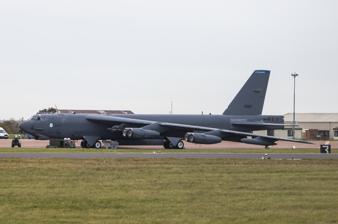
Building: RAF Fairford
Country: United Kingdom
Year built: 1943
Royal Air Force station in Gloucestershire, United Kingdom RAF Fairford Near Fairford , Gloucestershire in England A US Air Force B-52H Stratofortress at RAF Fairford during 2019 RAF Fairford Location in Gloucestershire Coordinates 51°40′56″N 001°47′24″W / 51.68222°N 1.79000°W / 51.68222; -1.79000 Type RAF station ( US Visiting Forces ) Area 514.2 hectares (1,271 acres) Site information Owner Ministry of Defence Operator US Air Force Controlled by US Air Forces in Europe - Air Forces Africa Condition Operational Site history Built 1943 ( 1943 ) In use 1944–1950 ( Royal Air Force ) 1950 – present ( US Air Force ) Events Royal International Air Tattoo (RIAT) Garrison information Occupants 99th Expeditionary Reconnaissance Squadron 420th Air Base Squadron 420th Munitions Squadron Airfield information Identifiers IATA : FFD, ICAO : EGVA, WMO : 036440 Elevation 87 metres (285 ft) AMSL Runways Direction Length and surface 09/27 3,045 metres (9,990 ft) Asphalt Source : UK Military Aeronautical Information Publication Royal Air Force Fairford or more simply RAF Fairford ( IATA : FFD , ICAO : EGVA ) is a Royal Air Force (RAF) station in Gloucestershire , United Kingdom. While being an RAF station, Fairford hosts United States Air Force personnel. Since 2019, the base has played host to a Lockheed U-2 S Dragon Lady detachment from the 99th Expeditionary Reconnaissance Squadron . It is the USAF's only European airfield for heavy bombers and routinely supports Bomber Task Force (BTF) operations. Its most prominent use in recent years has been as an airfield for United States Air Force B-52s during the 2003 Iraq War , Operation Allied Force in 1999, and the first Gulf War in 1991. RAF Fairford was the only TransOceanic Abort Landing site for NASA 's Space Shuttle in the UK. As well as having a sufficiently long runway for a shuttle landing (the runway is 3,045 m (9,990 ft) long), it also had NASA-trained fire and medical crews stationed on the airfield. The runway is rated with an unrestricted load-bearing capacity, meaning that it can support any aircraft with any type of load. RAF Fairford is also the home of the Royal International Air Tattoo (RIAT), an annual air display. RIAT is one of the largest airshows in the world, with the 2003 show recognised by Guinness World Records as the largest military airshow ever, with an attendance of 535 aircraft. History Second World War Soldiers boarding planes for Operation Market Garden Construction started in 1943 as part of a programme to open fourteen airfields in southern England to be used by British and American troop carrier transports and gliders . The station opened on 18 January 1944. Initially intended to be operated by the United States forces, the first occupants arrived on 18 March when the Royal Air Force's No.620 Squadron equipped with the Short Stirling Mk.IV moved from RAF Leicester East , soon to be accompanied on 25 March by No. 190 Squadron also operating the Stirling. The aircraft were used for airborne forces operations, performing parachute drops of troops and supplies and towing Airspeed Horsa assault gliders. Troop carriers and gliders from Fairford were used for the D-Day invasion of Normandy . The RAF used it to lift British troops for Operation Market Garden . The following units were also here at some point: No. 3 (Pilots) Advanced Flying Unit RAF No. 4 Flying Training School RAF No. 10 Squadron RAF No. 22 Heavy Glider Conversion Unit RAF No. 27 Group Communication Flight RAF No. 53 Squadron RAF No. 113 Squadron RAF No. 204 Advanced Flying School RAF No. 241 Operational Conversion Unit RAF No. 283 (Airborne Forces) Wing RAF No. 295 Squadron RAF No. 297 Squadron RAF No. 1528 (Radio Aids Training) Flight RAF No. 1529 (Beam Approach Training) Flight RAF No. 1555 (Radio Aids Training) Flight RAF No. 1556 (Radio Aids Training) Flight RAF No. 2706 Squadron RAF Regiment Central Flying School Cold War In the early years of the Cold War the British and American governments reached an agreement under which elements of the USAF Strategic Air Command (SAC) would be based in the UK. Bases had already been established in East Anglia, at RAF Mildenhall and RAF Lakenheath, but they were considered to be vulnerable to bomber attack and airfields further behind the RAF fighter defences were sought. Four RAF airfields were selected to receive SAC units: RAF Brize Norton , RAF Fairford, RAF Greenham Common and RAF Upper Heyford . In 1948 the Americans occupied RAF stations including Fairford, Brize Norton, Burtonwood , Greenham Common, Mildenhall , Lakenheath and Woodbridge to build up a deterrent in Europe against the Soviets. Aerial photograph of Fairford airfield, the bomb dump and ammunition dump are east (top) of the perimeter track, the technical site and barrack sites are on the north (lower left), 2 December 1943. RAF Lyneham 's position as the primary tactical transport base for the RAF was emphasised in February 1971 when Nos. 30 and 47 Squadrons were transferred from their old base at RAF Fairford. In 1965, RAF Fairford was the first home base of the Royal Air Force Aerobatic Team The Red Arrows . In 1950, as a result of the beginning of the Cold War , the airfield was transferred to the United States Air Force for strategic bomber operations. A 10,000-foot (3,000 m) runway was constructed for long-range bomber operations. The runway was completed in 1953, and served as a forward airbase for the first Convair B-36 Peacemaker aircraft from Carswell Air Force Base , Texas . The airfield later received B-47s which were maintained at a heightened state of alert because of increased tensions with the Soviet Union . Due to the long runway Fairford was chosen in 1969 as the British test centre for the Concorde aircraft until 1977. The U.S. Air Force returned with Boeing KC-135 Stratotankers deployed on rotation from the many KC-135 bases in the USA. On 15 November 1978 the 11th Strategic Group (11 SG) was activated at RAF Fairford.  It was not manned until the following February and used KC-135 aircraft and crews from SAC, Air National Guard, and AF Reserve units until the 11 SG received its own aircraft in September 1979. It soon began aerial refueling support for all USAF operations, deployments and redeployments, as well as participating in NATO exercises. The Shuttle Carrier carrying Enterprise on its way to the Paris Air Show in 1983 Operations staff and maintenance personnel were permanently assigned, but aircraft, aircrews and crew chiefs were temporarily assigned to the 11th Strategic Group for the European Tanker Task Force on rotation.  Aircraft and crews operated from Riyadh, Saudi Arabia; Keflavik, Iceland; Zaragosa, Spain; Lajes Field, Azores; Sigonella NAS, Italy; and Hellenikon, Greece. The unit retained the 11th Strategic Group designation, but was inactivated on 7 August 1990. KC-135 and KC-10 tankers deployed to Fairford supported Operation El Dorado Canyon against Libya in 1986. The KC-135s and KC-10s were withdrawn in 1990 and the station was returned to standby status, upgraded to 'limited use' in the mid-1990s. Due to RAF Fairford's location and infrastructure, the airfield is designated as a forward operating location for the US Air Force. It was used in the first Gulf War in 1991, with B-52s and KC-135s from Eaker AFB in Arkansas. It was later used during Operation Allied Force in 1999 when B-52s from Barksdale AFB , B-1Bs from Ellsworth AFB and KC-135s from Mountain Home AFB were used. 21st century Crew members loading Mark 82 bombs onto a B-52 In the 2003 Iraq War , Operation Iraqi Freedom included B-52s based at Minot AFB but flying from Fairford. In recent years the airfield has been occasionally used by American B-2 Spirit stealth bombers and is frequently visited by U-2 aircraft . Due to the deteriorating airfield facilities and its unique NATO heavy bomber mission, RAF Fairford underwent a $100 million upgrade of its runway and fuel systems in the largest NATO funded airfield construction project within a NATO country since the end of the Cold War . This work lasted from May 2000 through May 2002. Additional improvements continued until 2008, including the construction of two climate-controlled hangars for B-2 stealth bombers and a low-observability maintenance dock. On 14 January 2004, the 420th Air Base Group (420 ABG) was established at RAF Fairford to improve the control of its geographically separated units (GSUs) that had been aligned beneath the 100th Air Refueling Wing at RAF Mildenhall . These units are assigned to airfields at RAF Fairford, RAF Croughton , RAF Alconbury , and RAF Molesworth . The 420 ABG reported directly to Third Air Force until 26 May 2004, when the 38th Combat Support Wing (38 CSW) was established at Sembach Annex , Germany. On 12 May 2005, USAFE activated the 501st Combat Support Wing , with headquarters at RAF Alconbury , to provide support to its GSUs in the United Kingdom. In 2010 USAF withdrew all its uniformed staff from the station by September 2010 leaving a civilian operating unit to maintain the base on a "care and maintenance" basis. However the base remains a designated standby airfield for heavy bomber operations, capable of immediate reactivation within 24–48 hours and it continues to host the Royal International Air Tattoo every July. In September 2014 Fairford was used as the staging base for US President Obama 's trip to the NATO conference held in Newport, Wales. VC-25A "Air Force 1" (AF1) aircraft carrying the President and his entourage and support aircraft arrived on 3 September, the US Secretary of State John Kerry also arrived in his own USAF C-32 aircraft.  Air Force One with President Obama departed for Washington 5 September after an 'impromptu' visit to Stonehenge on his way from Newport back to RAF Fairford. Lockheed U-2S Dragon Lady 68-10329 at RIAT, 2022. This aircraft was on detachment with the 99th ERS. Since June 2014 RAF Fairford has seen regular heavy bomber exercises return with B-52H, B-2A and in September 2016, B-1B aircraft for short duration exercises by Air Force Global Strike Command and US Air Force Reserve units from Barksdale, Minot, Whiteman and Dyess Air Force Bases.  These exercises include participation in NATO exercises Baltops, Saber Strike and Ample Strike. Baltops, mainly a maritime exercise, takes place off the Baltic States of Estonia, Latvia and Lithuania, while Saber Strike saw the B-52s flying close air support missions in Poland. Taking advantage of B-52 deployment in 2014 were two flights of two B-2 Spirits, which made brief visits to Fairford as part of Global Power training flights. The Ample Strike exercise in September 2016 was the first time that US Air Force Reserve had deployed two types of heavy bombers (B-1Bs and B-52Hs) under the same parent operating Wing (307BW). March 2019 saw the largest deployment of B-52Hs to RAF Fairford since Operation Iraqi Freedom in 2003, when six bombers arrived from the 2nd Bomb Wing . In November 2018, it was announced that the 95th Reconnaissance Squadron and 488th Intelligence Squadron would relocate to Fairford by 2024. The squadrons, based at RAF Mildenhall in Suffolk, are both part of the 55th Operations Group and support Boeing RC-135 surveillance aircraft when forward deployed on temporary duty to the UK from the United States. The move, part of the US Department of Defense's European Infrastructure Consolidation programme, was expected to see 500 personnel and RC-135 operations transfer to Fairford. However, in December the proposal was cancelled and it was confirmed that Mildenhall would be retained as the RC-135's UK operating location. In September 2019, the 99th Expeditionary Reconnaissance Squadron (99th ERS) began a Lockheed U-2S Dragon Lady detachment from Beale Air Force Base , California. On 22 August 2020, six B-52H bombers from the 23rd Bomb Squadron , 5th Bomb Wing , Minot AFB deployed to RAF Fairford for a series of exercises with NATO and allied countries. On 28 August 2020, in a single-day mission dubbed 'Allied Sky', B-52Hs overflew all 30 NATO countries; four of the six B-52Hs deployed at RAF Fairford flew the European portion whilst two Minot-based B-52Hs flew over the United States and Canada. The Defence Infrastructure Organisation (DIO) acquired 43.87 hectares (108.4 acres) of land to north east of RAF Fairford in November 2000. Planning permission was granted August 2021 to allow the land to be incorporated into the station boundary. Previously part of Horcott Quarry, the land forms part of the Cotswold Water Park lake system which is designated as a site of special scientific interest . The DIO indicated that the land would be used to enhance station security and improve bird hazard management , as well as for military exercises and recreation. In February 2022, four B-52H bombers from the 69th Bomb Squadron were deployed to RAF Fairford for six weeks. In August 2024, a Northrop Grumman RQ-4B Global Hawk deployed to and operated from RAF Fairford for the first time. Role and operations A US Air Force B-2A Spirit taxis after landing at RAF Fairford in June 2015. RAF Fairford is a Forward Operating Location made available to the United States by the UK Government . It is the only bomber forward operating location in Europe and is predominately used by US Air Force deployments of the B-1B Lancer , B-2A Spirit and B-52H Stratofortress aircraft taking part in Air Force Global Strike Command's Bomber Task Force missions. Since September 2019, Fairford has hosted a detachment of U-2S Dragon Lady reconnaissance aircraft, operated by the 99th ERS. Base and mission support is provided by the 420th Air Base Squadron, a Geographically Separate Unit of the 501st Combat Support Wing based at RAF Alconbury in Cambridgeshire . Based units Notable units based at RAF Fairford. United States Air Force United States Air Forces in Europe - Air Forces Africa (USAFE-AFAFRICA) 501st Combat Support Wing 422nd Air Base Group 420th Air Base Squadron 420th Munitions Squadron Air Combat Command (ACC) Sixteenth Air Force 9th Reconnaissance Wing 9th Operations Group 99th Expeditionary Reconnaissance Squadron – Lockheed U-2S Dragon Lady Royal International Air Tattoo Main article: Royal International Air Tattoo The Royal International Air Tattoo (RIAT), is held annually at Fairford over the third weekend in July. RIAT is held in support of The Royal Air Force Charitable Trust and has attracted an attendance of up to 185,000 spectators over the weekend, with several hundred military aircraft belonging to air-arms from around the world taking part in static and flying displays. Former RAF Fairford unit emblems 420th Air Base Group 7020th Air Base Group 11th Strategic Group See also 2024 United States drone sightings 2024 US air base drone incursions in the United Kingdom List of Royal Air Force stations United States Air Forces in Europe United States Air Force in the United Kingdom Strategic Air Command in the United Kingdom Flying Scholarships for Disabled People References This article incorporates public domain material from the Air Force Historical Research Agency Citations